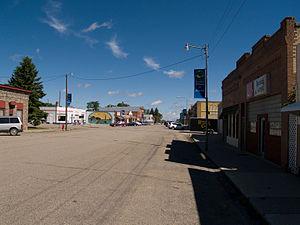
Edgeley est une ville située dans le comté de LaMoure, dans l’État américain du Dakota du Nord. Lors du recensement de 2010, sa population s’élevait à 563 habitants.